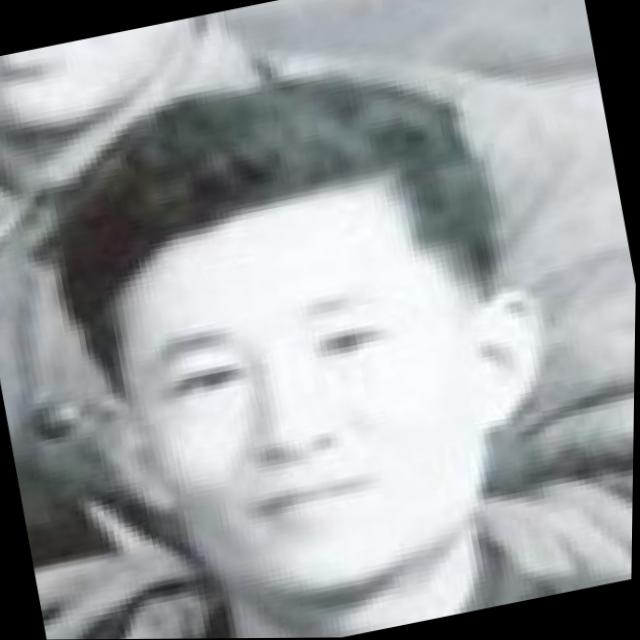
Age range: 21-44